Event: Nepal Earthquake
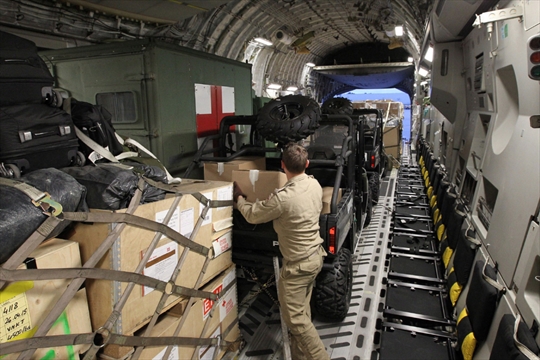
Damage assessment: no_damage